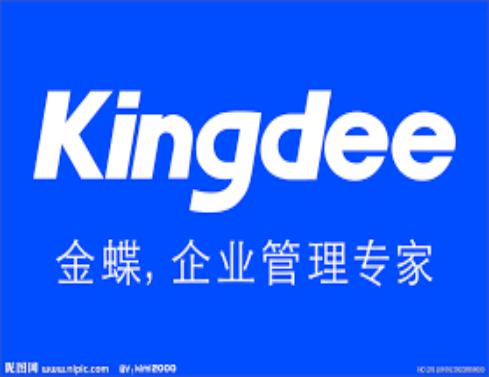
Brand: kingdee
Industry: Electronic